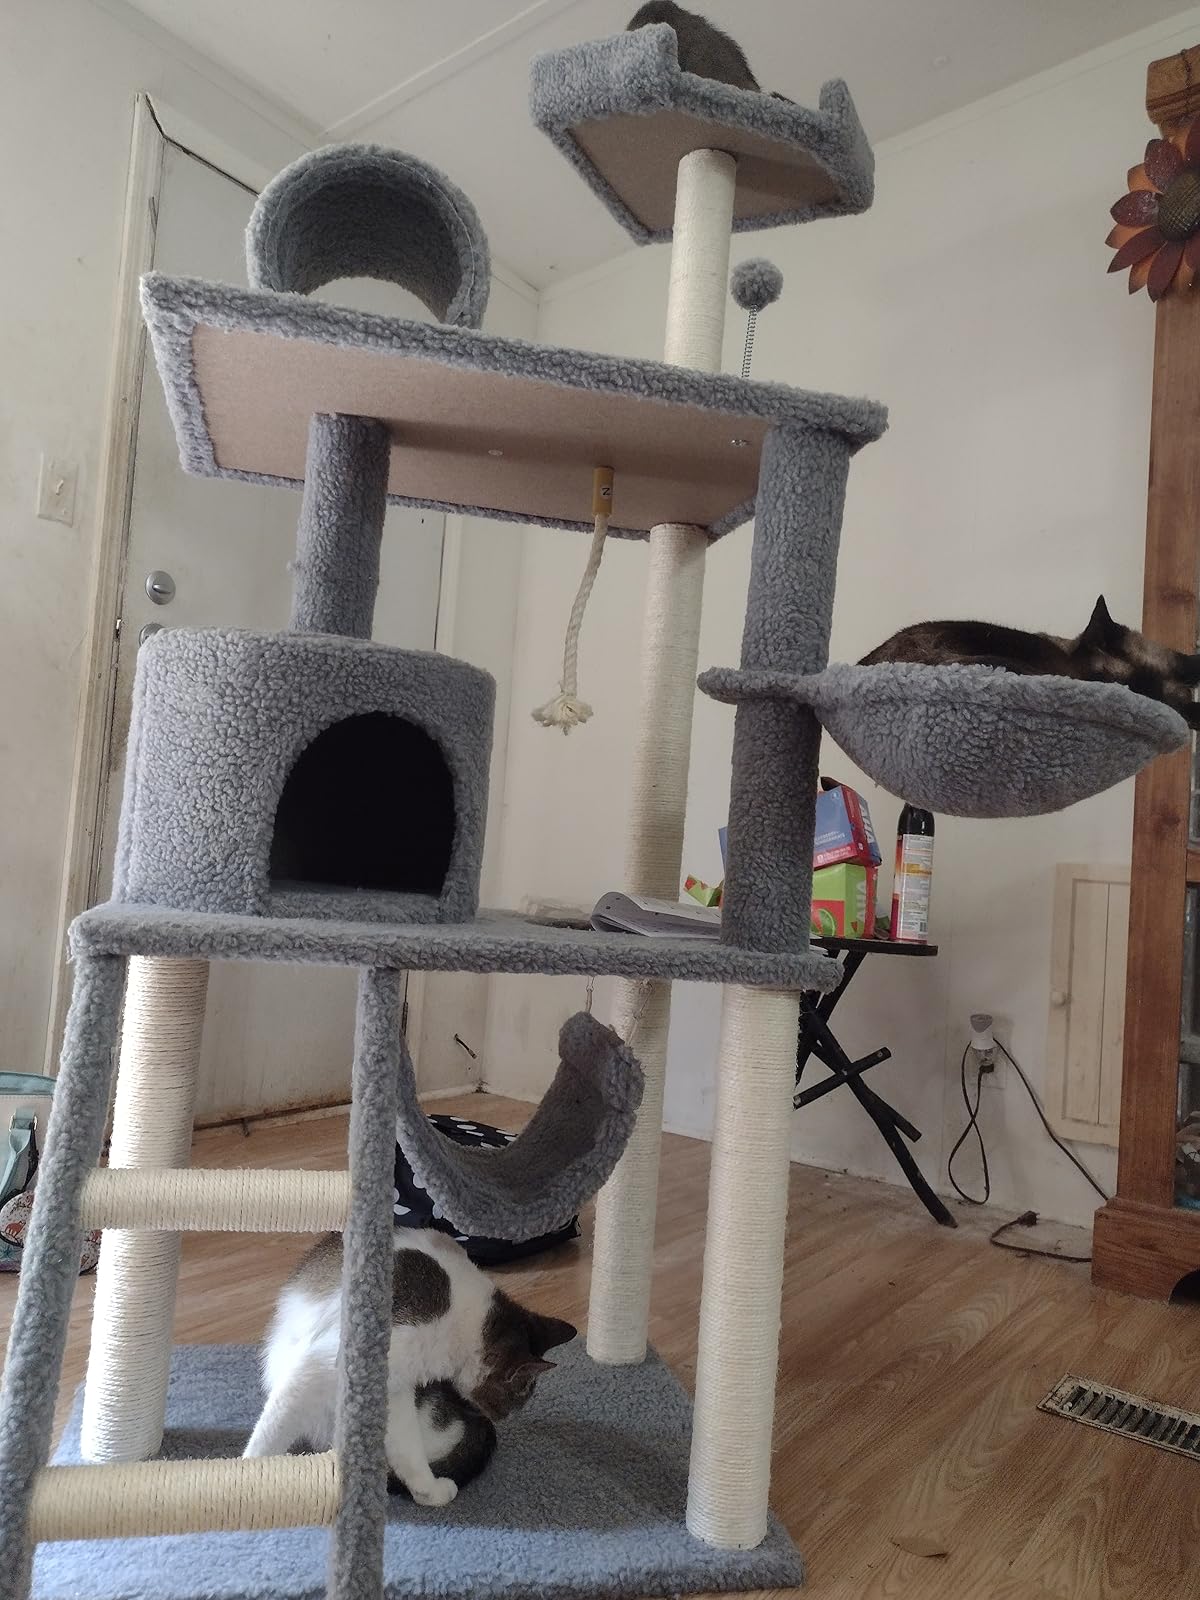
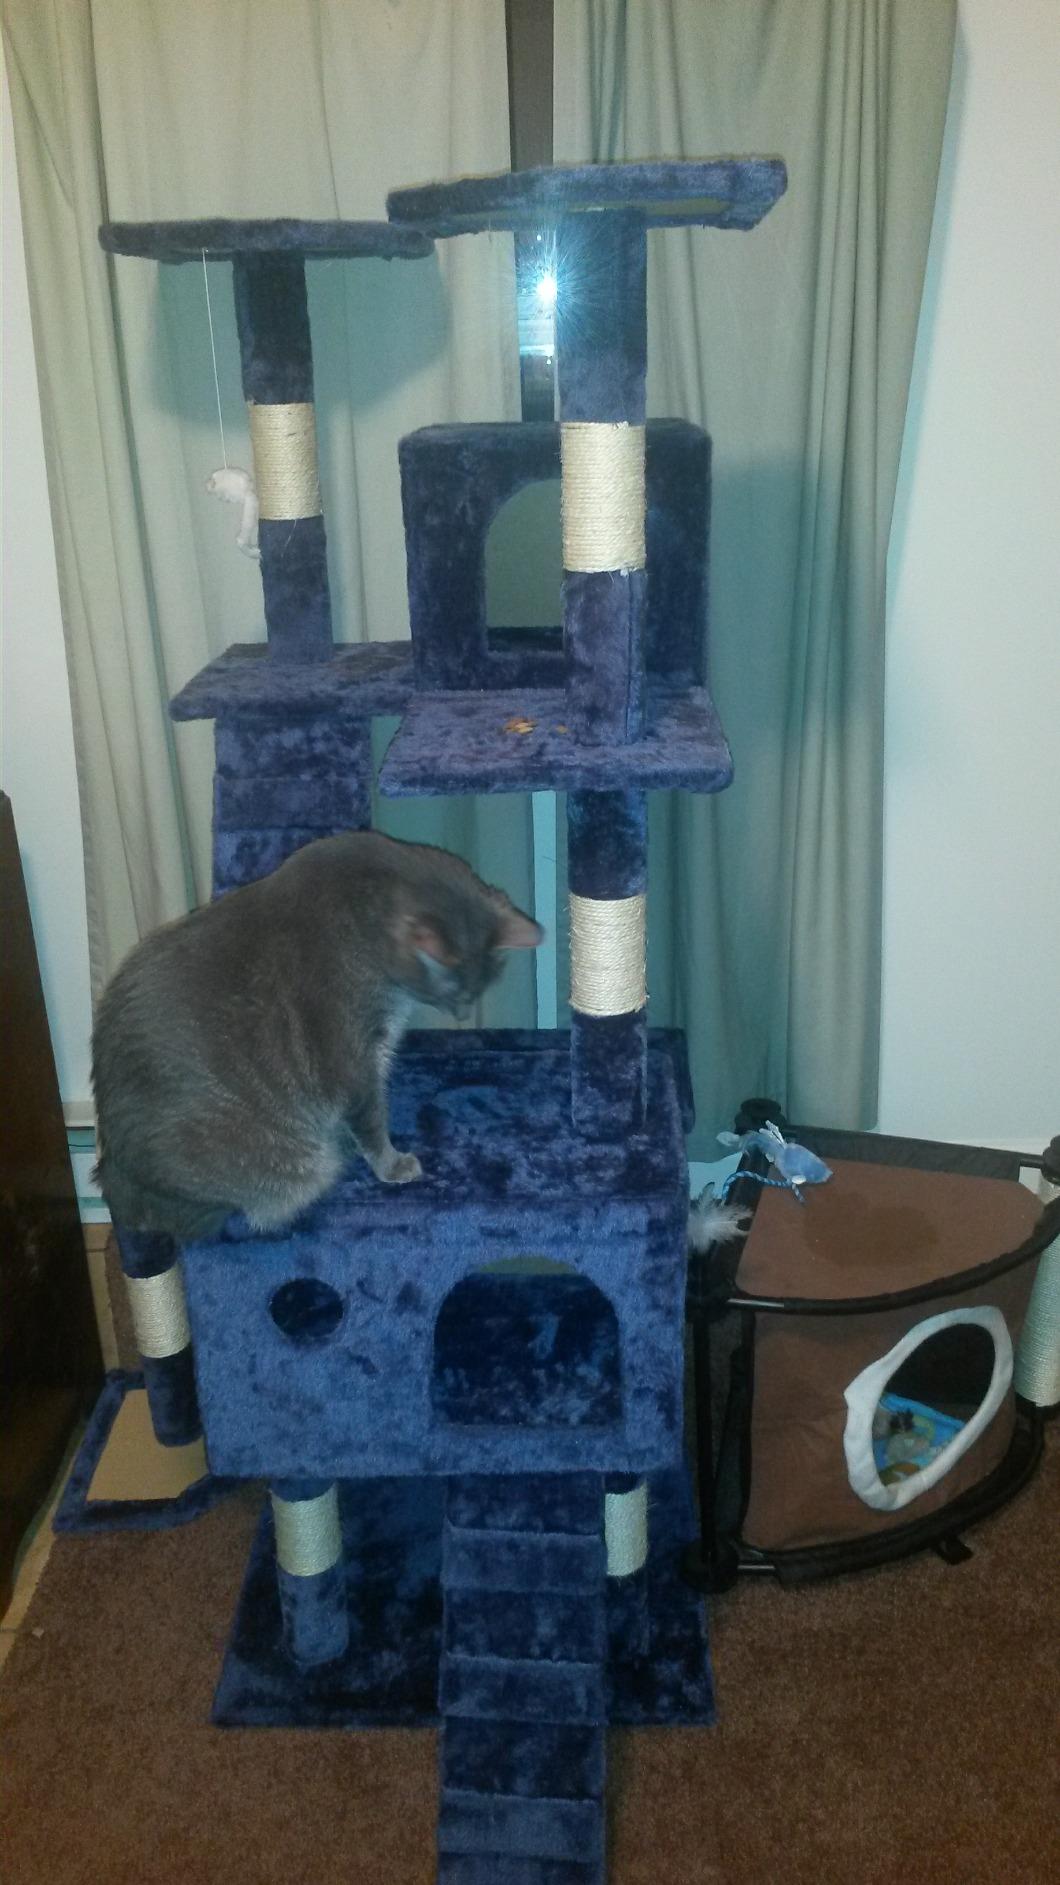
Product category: items_cat tree
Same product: no